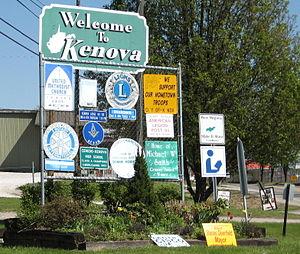
Kenova est une ville située sur les rives de la rivière Ohio, dans le comté de Wayne, dans l’État de Virginie-Occidentale, aux États-Unis. Lors du recensement de 2010, sa population s’élevait à 3 216 habitants. Sa superficie totale est de 4,4 km².